Jak 3

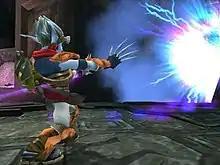
Gameplay screenshot of "Jak 3". The player uses Dark Jak, returning from "Jak II" (2003), to fight enemies.

Like its predecessor, the gameplay of "Jak 3" is a blend of platforming, racing, and gun combat. The player is led through the story as they complete missions, assigned by the various characters in the game. Missions can consist of anything from defeating particular enemies, reaching a specific location, or completing a puzzle. With the exception of timed or otherwise linear missions, the player is free to explore the massive game world as they see fit.